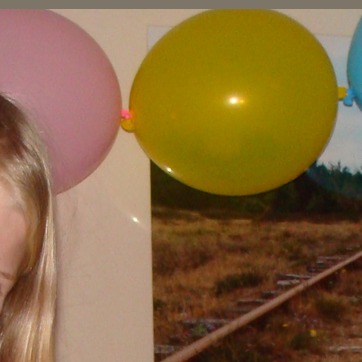
Material: other